Mr Yipadee

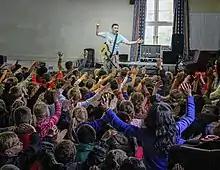
Deano Yipadee aka Mr Yipadee aka Deano O'Brien and crowd

O'Brien was raised in Mosgiel, New Zealand, where he was educated at St Mary's Catholic primary school and Taieri High School. He became interested in performing music from an early age, and he played guitar in a number of bands in school. He also spent a year in Japan teaching English through music to young children. He began working in radio, initially for More FM in New Zealand, and then for 6 years on breakfast shows in Manchester, Liverpool, and Lancashire in England. He then spent over 4 years as the Programme Director for a radio station in Manchester, England. He was made redundant in 2012.